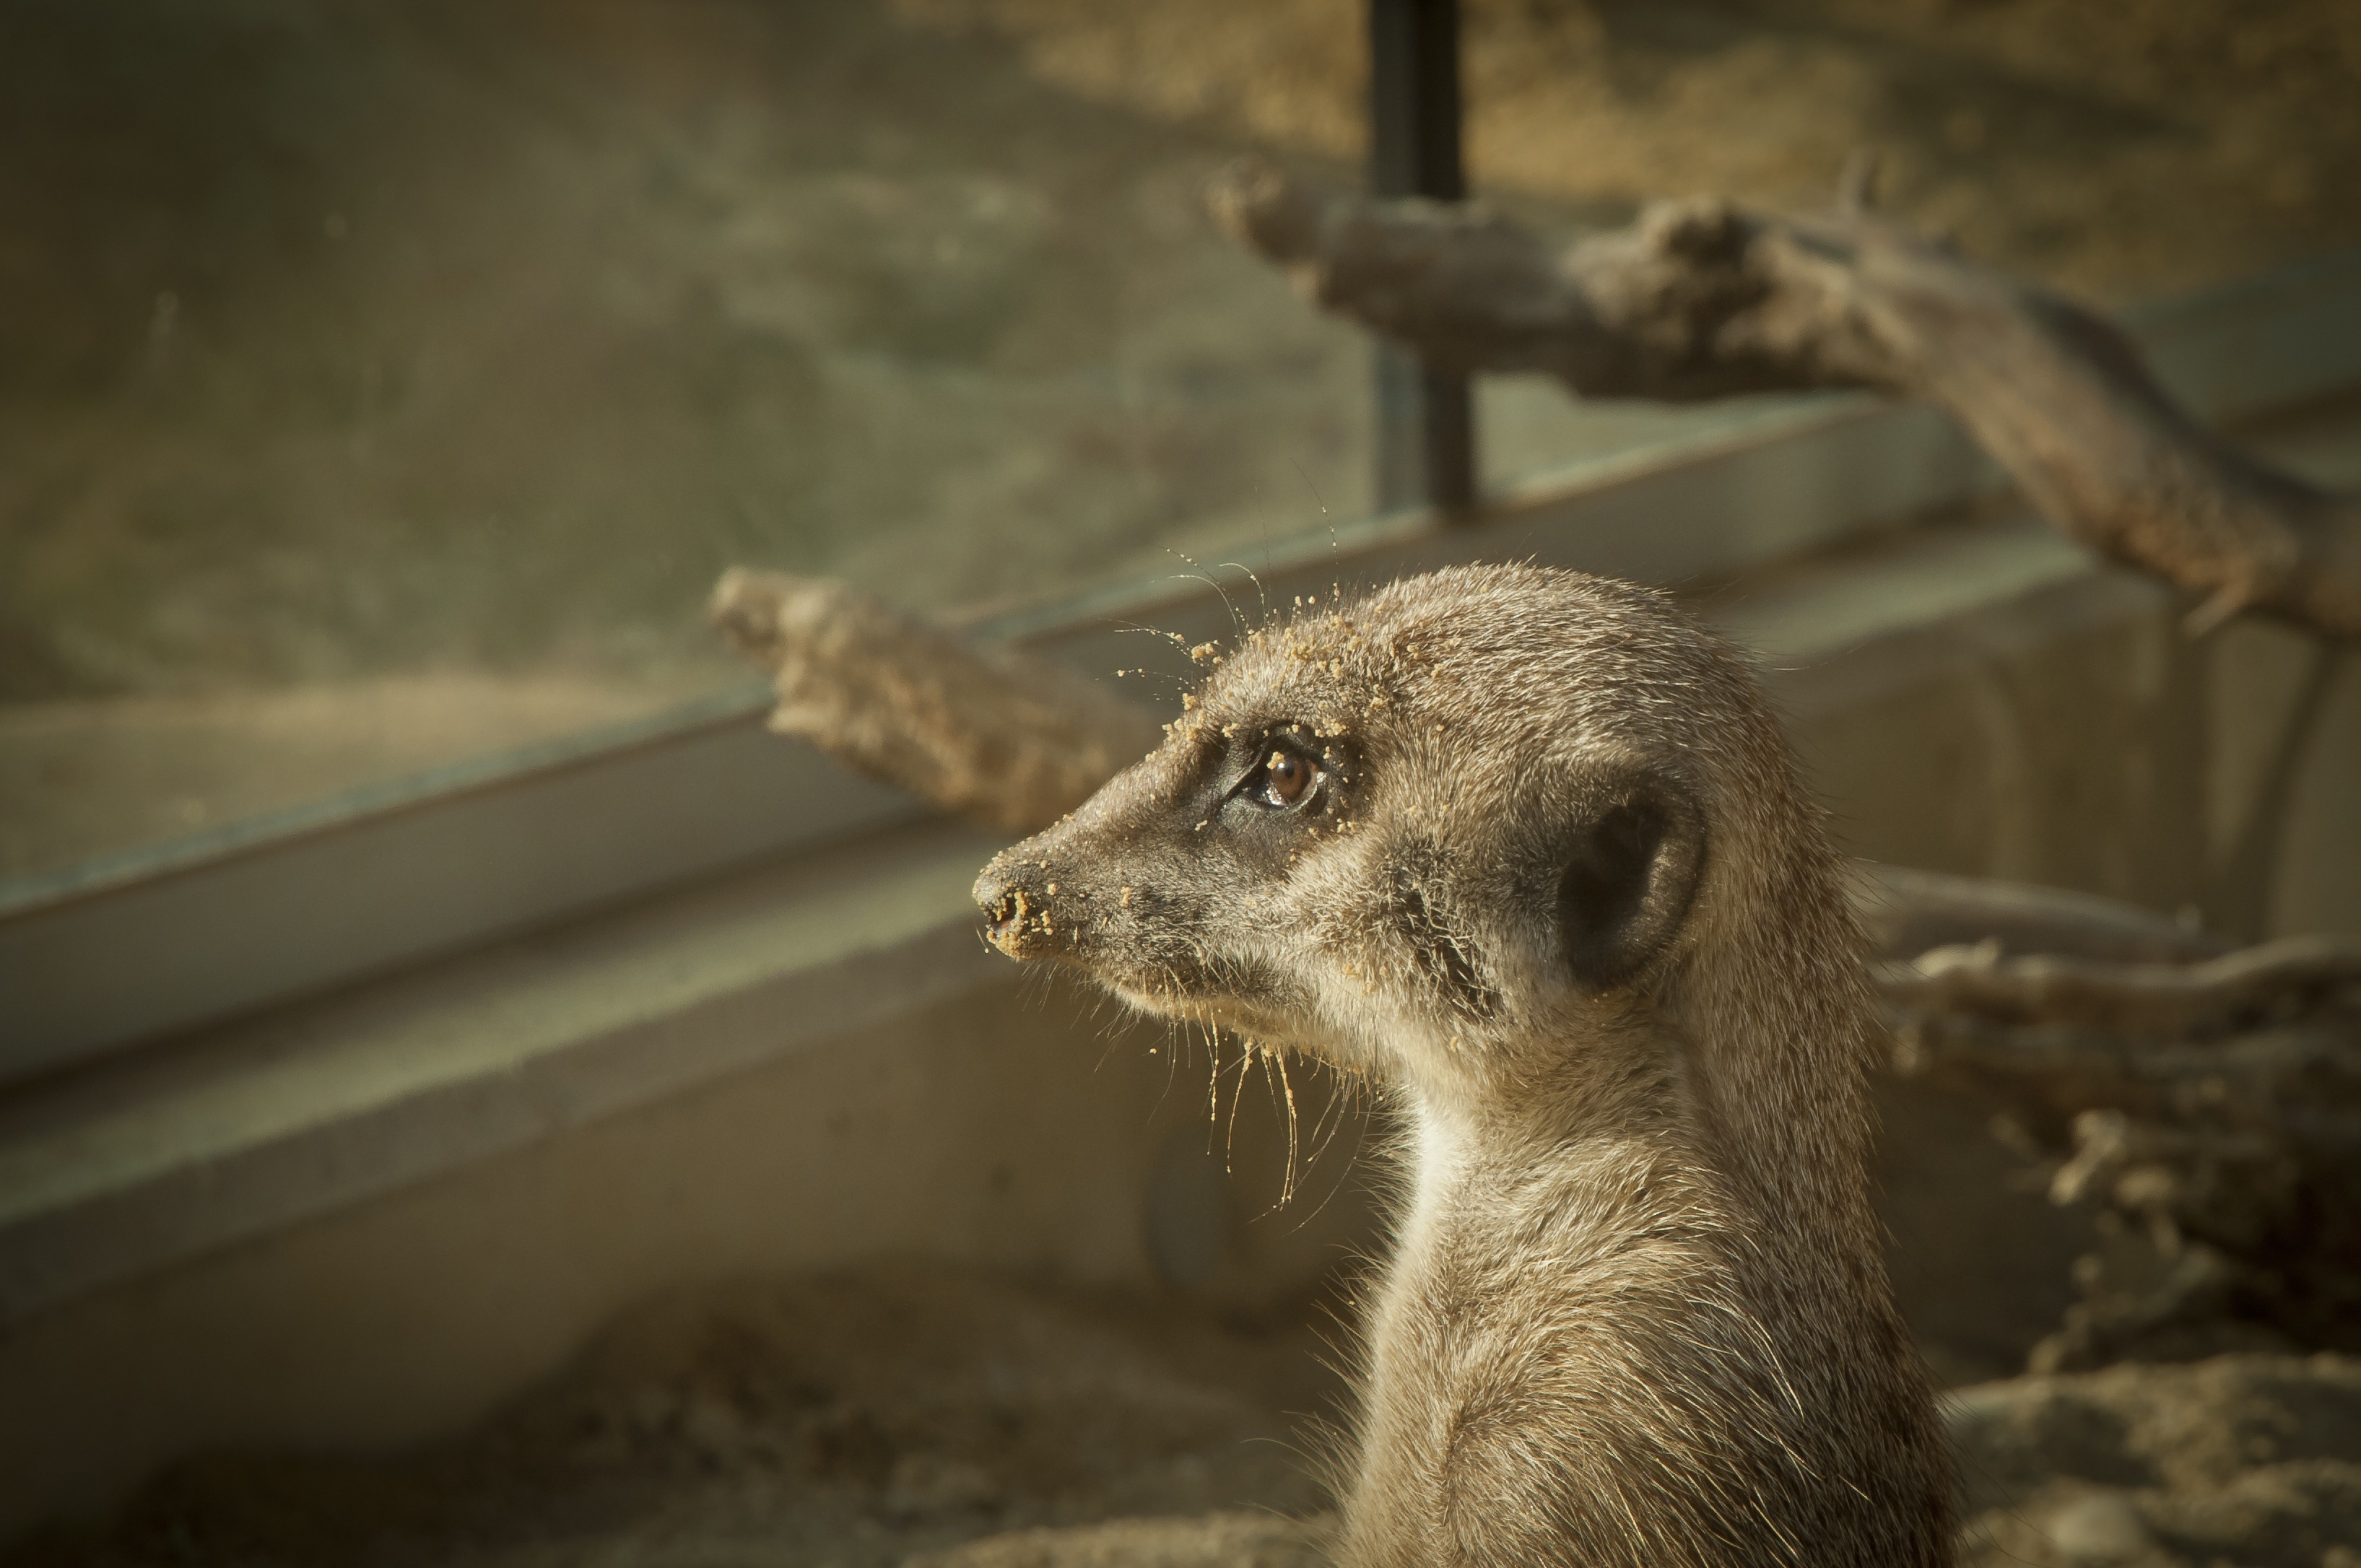
nature, animal, alone, stone, wildlife, wild, zoo, portrait, mammal, fauna, wild animal, mammals, meerkat, otter, mongoose, animal world, wildlife photography, animal portrait